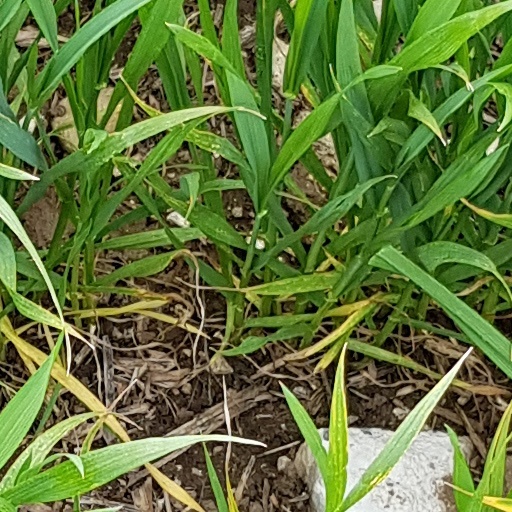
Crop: wheat